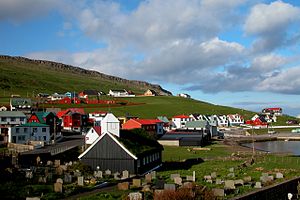
Porkeri Kirke
Porkeri Kirke er en trækirke fra 1847 i Porkeri på Suðuroy på Færøerne. I følge kirkebøgerne har der i Porkeri været kirke fra 1538. Den nuværende kirke blev indviet den 19. september 1847 og er opført i den traditionelle færøske stil. Kirken er bygget af træ og tækket med græstørv. Den udvendige træbeklædning er tjæret, medens grunden, vinduerne, dørene, vindueskodderne og tårnet er hvidt. Indvendig er kirken umalet.